Villeneuve-de-Marsan

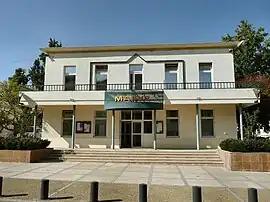
Town hall

Villeneuve-de-Marsan is a commune in the Landes department in Nouvelle-Aquitaine in southwestern France.